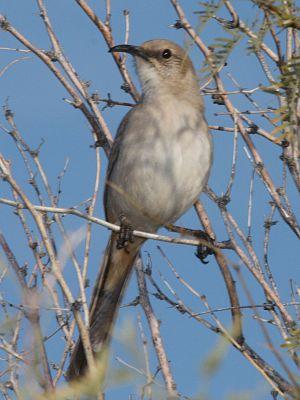
le Moqueur de Le Conte est une espèce de passereau de la famille des Mimidae. Il est originaire des zones désertiques des États-Unis et du Mexique.